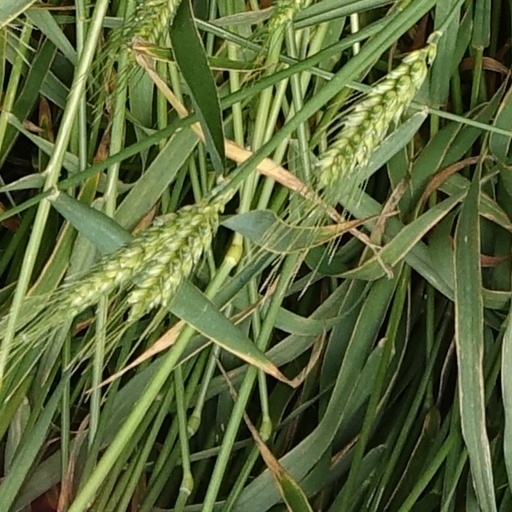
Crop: wheat